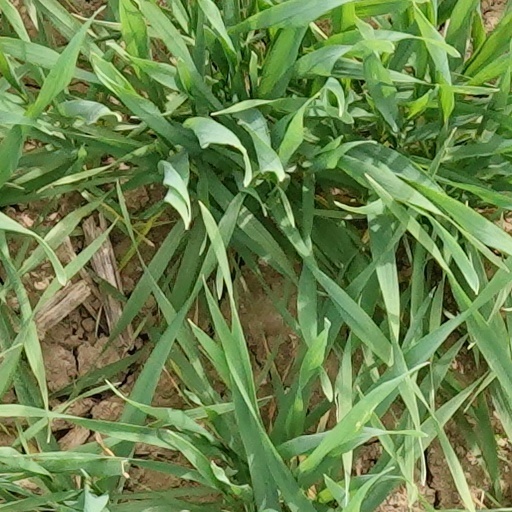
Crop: wheat